Glamour Awards

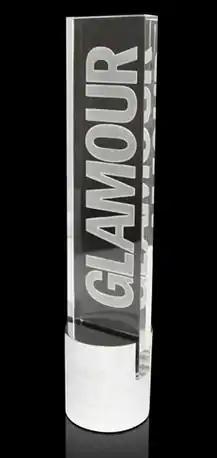
A "Glamour" award

The "Glamour" Awards is an annual set of awards hosted by "Glamour" magazine. Woman of the Year awards honour "extraordinary and inspirational" women from a variety of fields, including entertainment, business, sports, music, science, medicine, education and politics. There is also an award handed out each year called the Man of the Year for men.